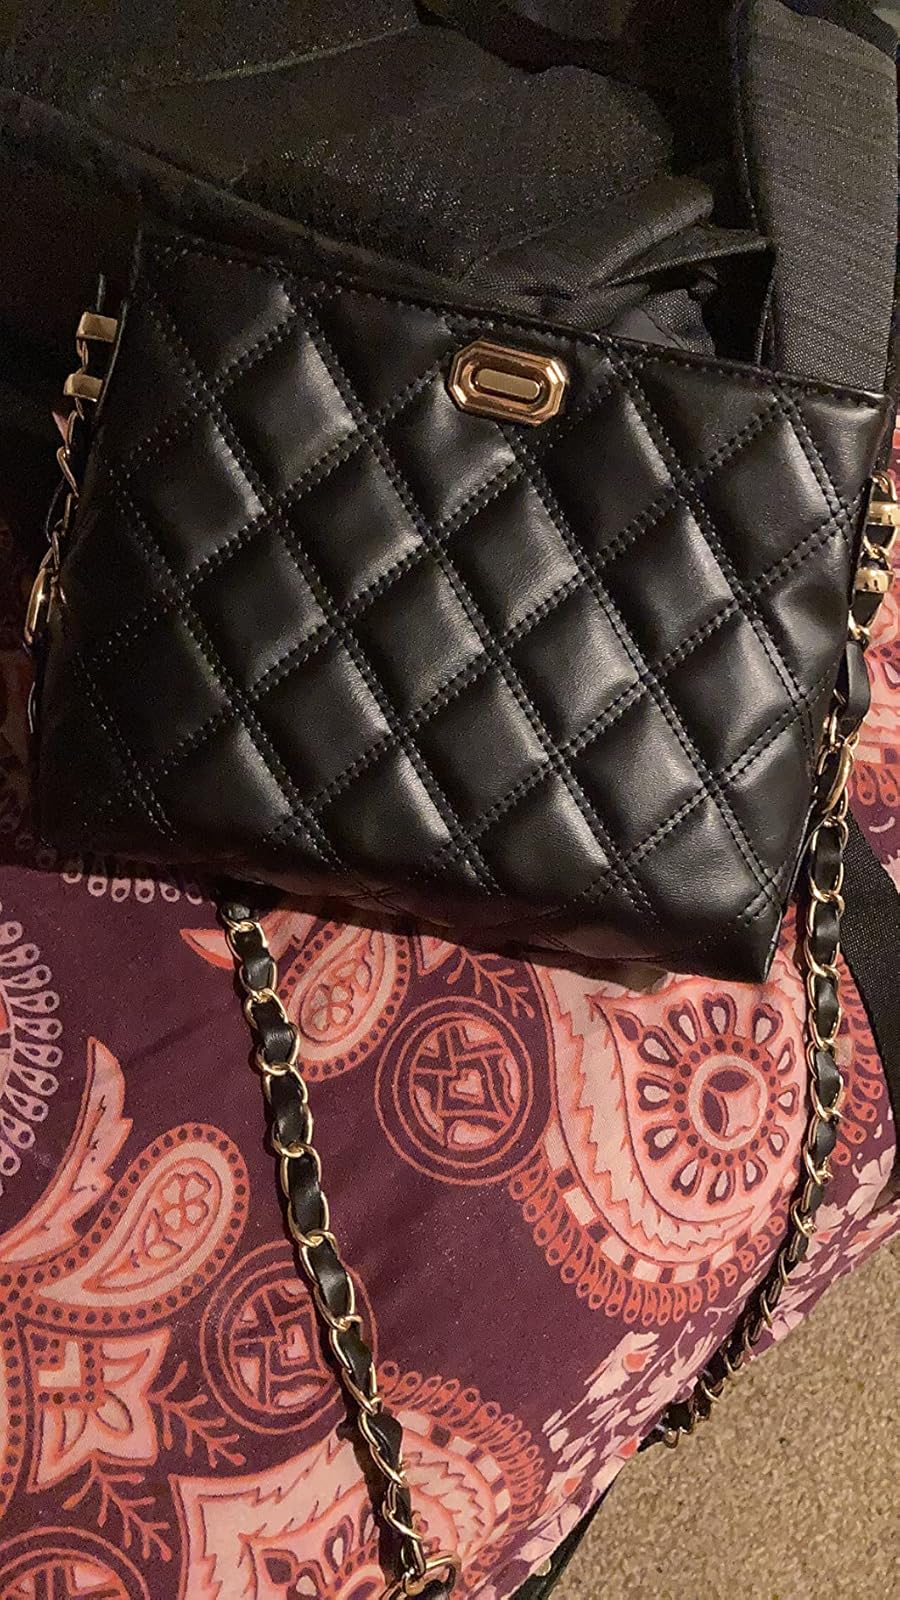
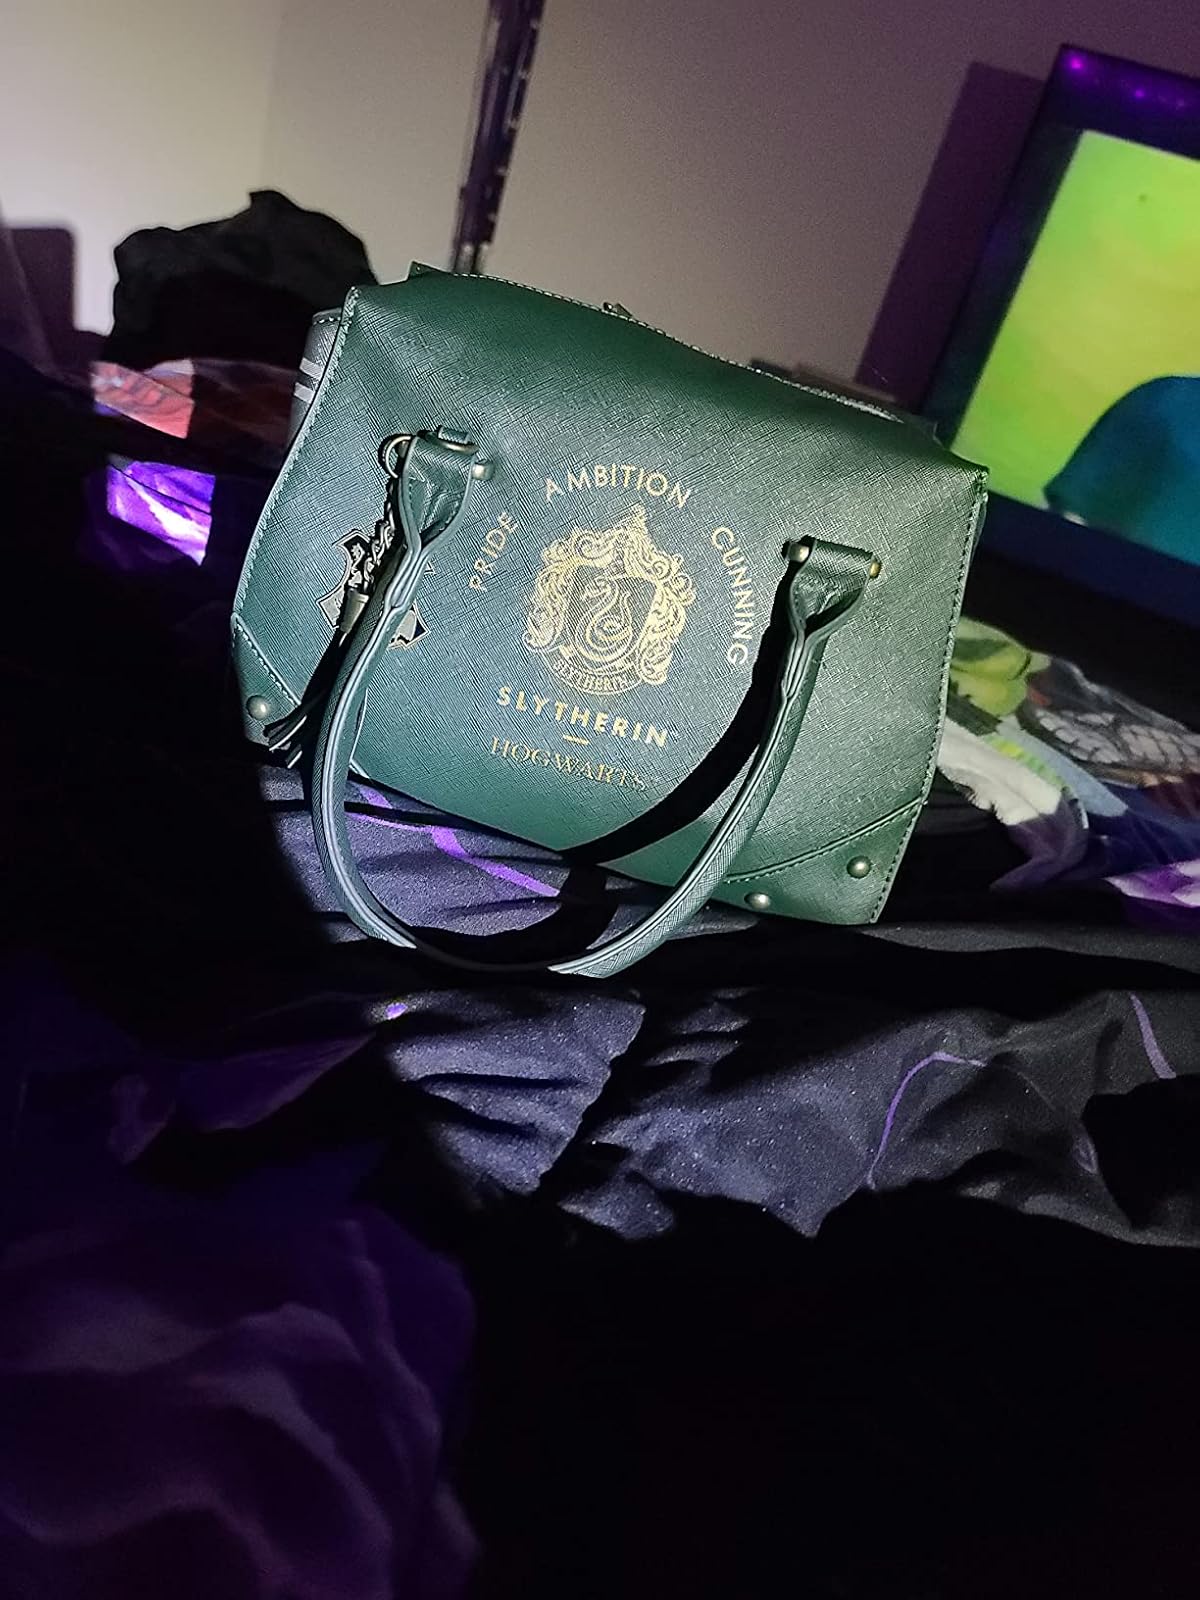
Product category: accessories_handbag
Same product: no